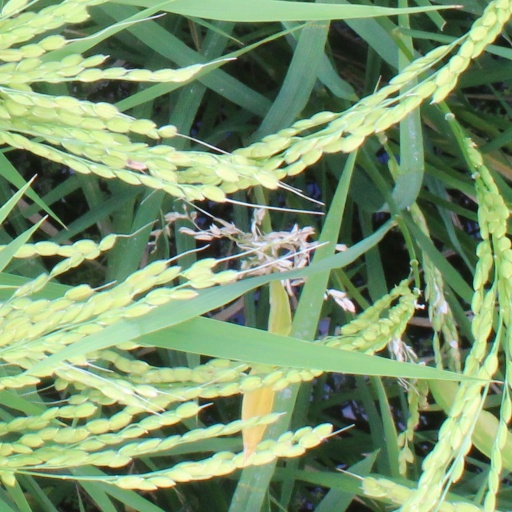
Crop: rice